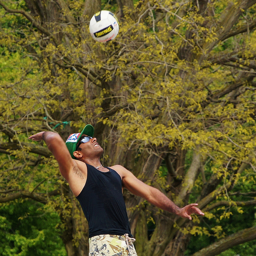
A man hitting a volley ball while near a tree.
A man swinging his arm at a volleyball.
A guy in action with a volley ball near some trees.
A man hitting a volley ball into the air
a close up of a person getting ready to hit a volley ball